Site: brandenburg
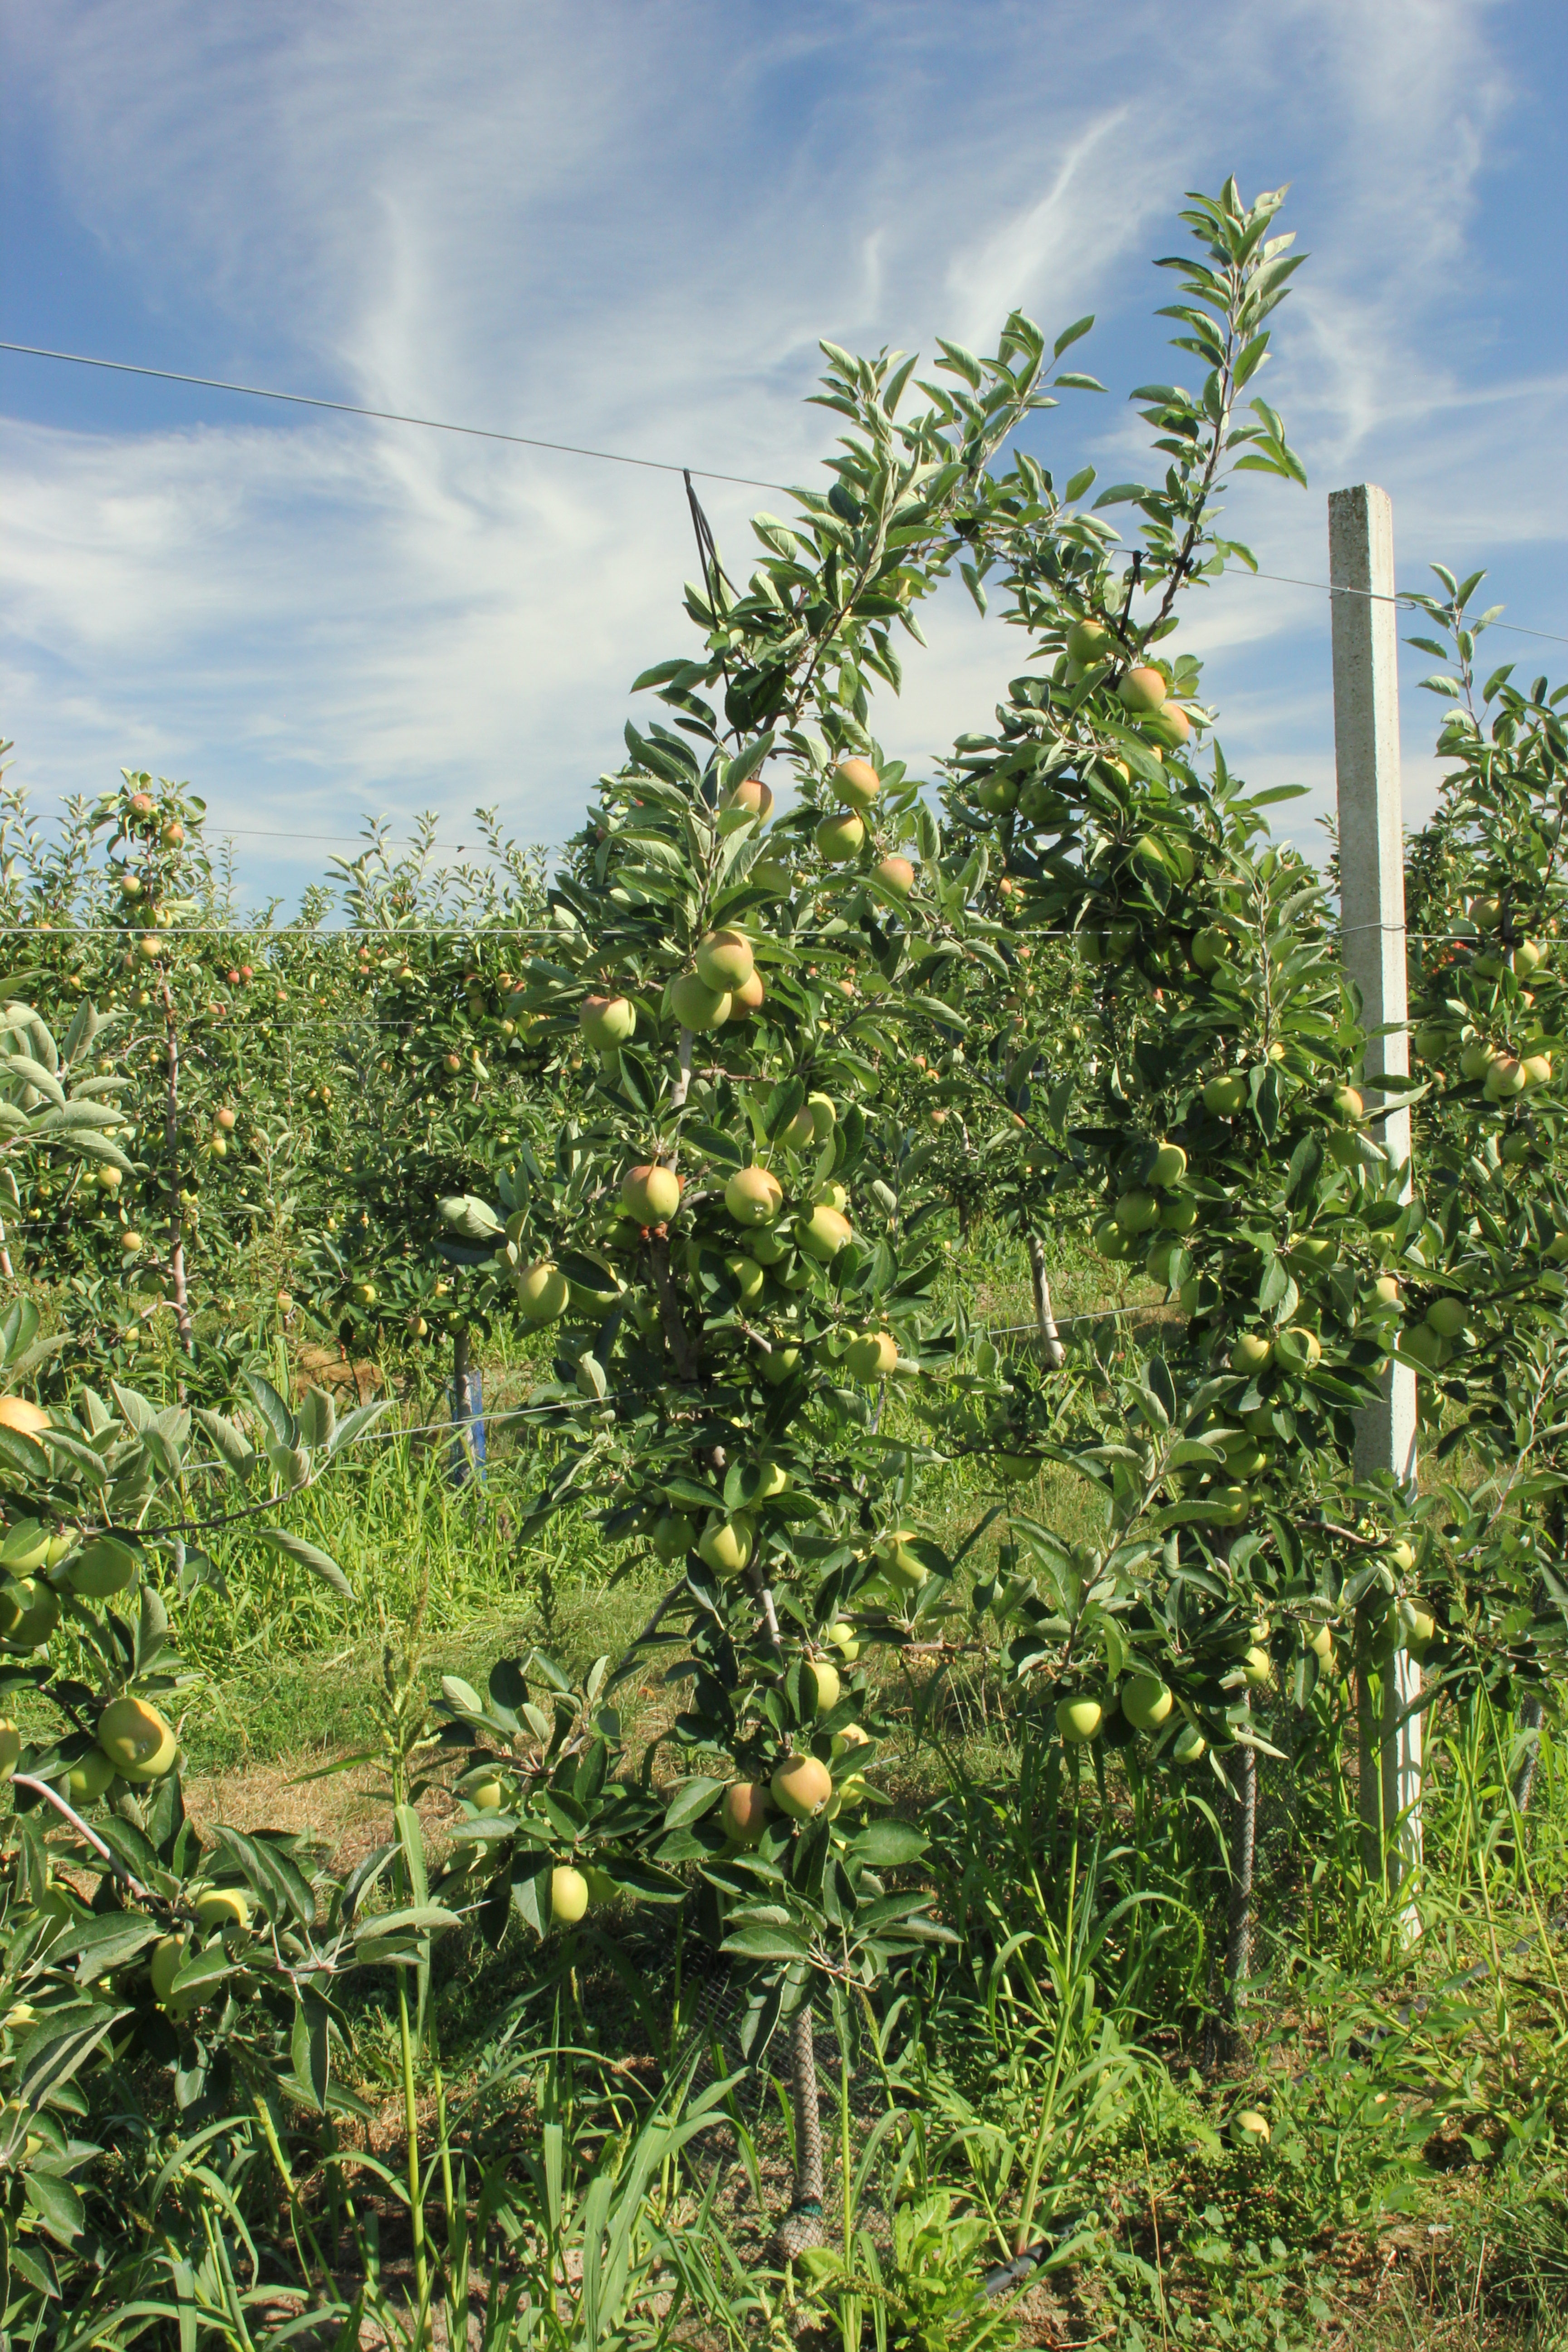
Growth stage (BBCH 77): Development of fruit